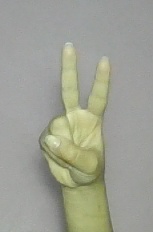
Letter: taa